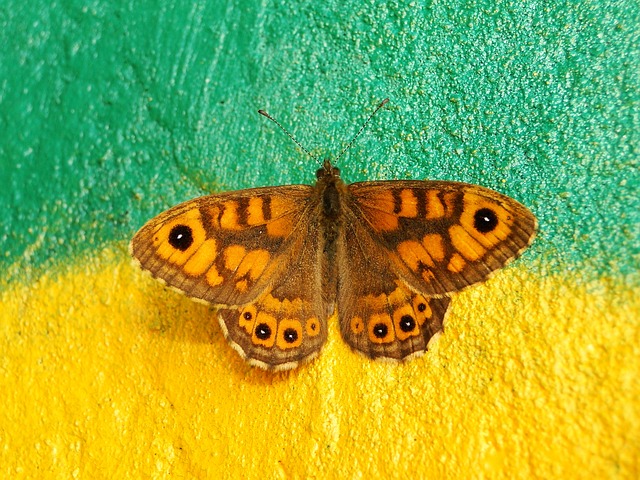
Label: butterfly